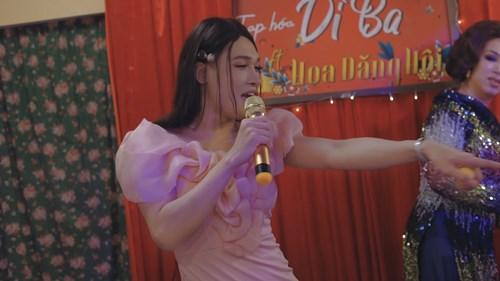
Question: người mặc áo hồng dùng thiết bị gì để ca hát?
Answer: người mặc áo hồng dùng cái micro để ca hát